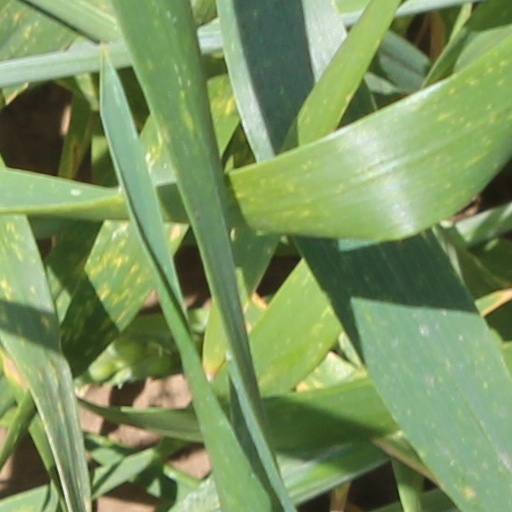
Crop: wheat